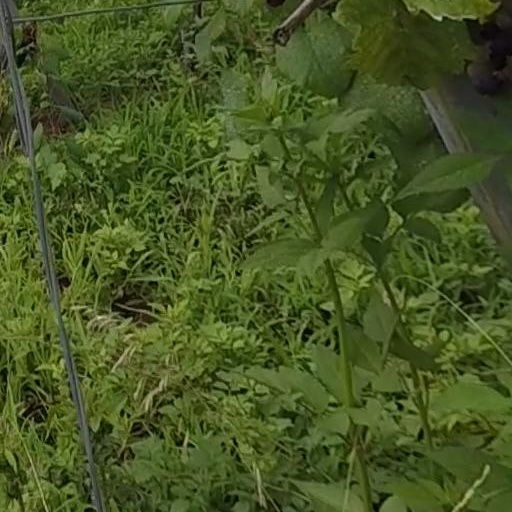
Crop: grape